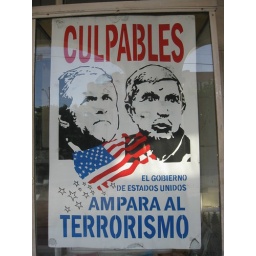
sign in farmacia window - Havana